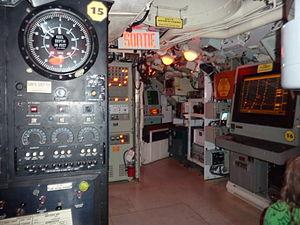
Salle de commande du sous-marin Onondaga, Site historique maritime de la Pointe-au-pere, Rimouski, Quebec, Canada - 2012-09
Le projet Onondaga est un projet du Site historique maritime de la Pointe-au-Père, un musée situé à Rimouski au Québec, pour convertir en navire musée le NCSM Onondaga, un sous-marin de la Marine royale canadienne désarmé en juin 2000. Lancé par le Musée canadien de la guerre d'Ottawa en 2000, le projet de conversion de l’Onondaga est abandonné par ce musée en 2002 par manque de financement. Le SHMP, qui s'intéresse à un projet de sous-marin musée depuis 2000, réalise une étude de faisabilité en 2003 démontrant le potentiel de rentabilité du projet et fait l'acquisition de l’Onondaga en 2005.
Le Site historique maritime de la Pointe-au-Père, anciennement connu sous le nom de Musée de la mer, est un complexe muséal situé à Rimouski dans la région du Bas-Saint-Laurent au Québec. Le musée a pris officiellement le nom de « Site historique maritime de la Pointe-au-Père » en 2007, car cette nouvelle appellation correspond mieux à sa réalité ainsi qu'à la personnalité du site de Pointe-au-Père, riche d'un passé maritime de 200 ans. Il est situé sur une pointe avancée dans le fleuve Saint-Laurent, la pointe au Père, où se trouvait jadis la station des pilotes du Saint-Laurent, et où se trouvent actuellement le quai et le phare de l'ancienne municipalité de Pointe-au-Père. Cette situation géographique est avantageuse pour le musée, car les visiteurs se retrouvent à proximité de la mer, dans un lieu baigné d'une forte ambiance maritime.
Le NCSM Onondaga (S73) est un ancien sous-marin de la Marine royale canadienne des Forces armées canadiennes transformé en navire musée à Rimouski au Québec depuis 2009. Il fait partie de la classe Oberon, une série de sous-marins à propulsion conventionnelle de conception britannique construits dans les années 1960 et 1970. Il a été acquis en 1963 lors d'une commande de trois sous-marins jumeaux effectuée dans le contexte de la guerre froide qui a permis au Canada de se doter d'une flotte permanente de sous-marins. Son nom et ses armoiries rappellent le peuple amérindien des Onondagas vivant en Ontario.